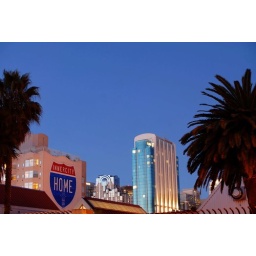
innercity home over 6th street